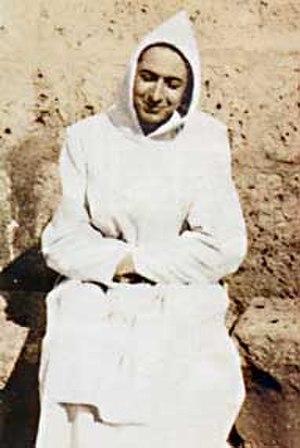
Raphaël Arnáiz Barón est un frère oblat trappiste espagnol de l'abbaye San Isidro de Dueñas reconnu saint par l'Église catholique.
L'ordre cistercien de la Stricte Observance, dont les membres sont familièrement appelés trappistes, est un ordre monastique catholique contemplatif qui forme, avec l'ordre cistercien et les moniales bernardines, la Famille cistercienne ou Familia Cisterciensis vivant selon la règle de saint Benoît.
Dans la lignée de son prédécesseur Jean-Paul II, le pape Benoît XVI a continué - mais à un rythme plus lent - à canoniser, c'est-à-dire déclarer saint, des chrétiens et chrétiennes qui peuvent être considérés comme intercesseurs et modèles de vie évangélique. Durant les huit années de son pontificat, Benoît XVI a ainsi canonisé 44 saints.